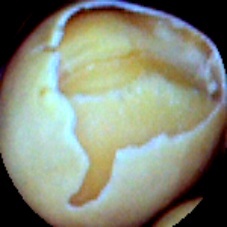
Label: Skin-damaged